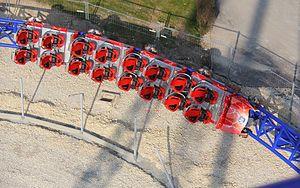
Alpina Blitz en test
Alpina Blitz sont des montagnes russes assises à Nigloland à Dolancourt dans l'Aube.